Kasaragod Dwarf

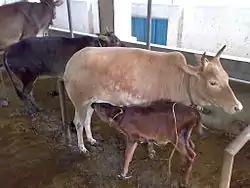
Kasaragod Dwarf, from Thiruvananthapuram

Kasaragod Dwarf is a breed of zebu ("Bos indicus") cattle in Kerala. They originated in the mountain range of Kasaragod district. They grow to a height of 1 metre on average and are therefore easy to maintain. The cows are known for their high milking ability and give mineral rich milk with high feed to milk ratio. The cattle require almost zero inputs and can be free ranged. They are known for their intelligence and can find their way back to their homes after grazing. They are one among the four prime dwarf cattles in India along with Malnad Gidda, Punganur, and Vechur cattle.